Rabid (1977 film)

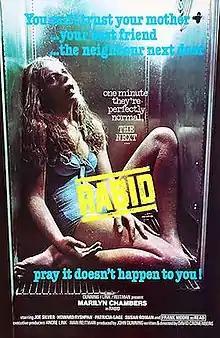
Theatrical release poster

Rabid is a 1977 independent body horror film written and directed by David Cronenberg. An international co-production of Canada and the United States, the film stars Marilyn Chambers in the lead role, supported by Frank Moore, Joe Silver, and Howard Ryshpan. Chambers plays a woman who, after being injured in a motorcycle accident and undergoing a surgical operation, develops an orifice under one of her armpits that hides a phallic/clitoral stinger she uses to feed on people's blood. Those she bites become infected, and then feed upon others, spreading the disease exponentially. The result is massive chaos, starting in the Quebec countryside, and ending up in Montreal. "Rabid" made $1 million in Canada, making it one of the highest-grossing Canadian films of all time. A remake of the same name, directed by Jen and Sylvia Soska, was released in 2019.